Crazy Man, Crazy

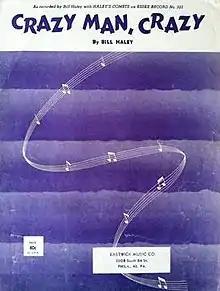
1953 sheet music cover, Eastwick Music Co., Philadelphia, PA.

In the summer of 1953, "Crazy Man, Crazy" became the first rock and roll song to be heard on national television in the United States when it was used on the soundtrack of "Glory in the Flower", an installment of the CBS anthology series, "Omnibus". This live production featured James Dean and was a predecessor to his later "Rebel Without a Cause". The Paley Center for Media maintains a copy of this production in its archives.